Midnight Youth

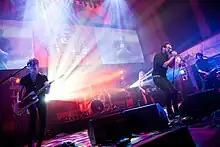

Midnight Youth were a New Zealand rock band formed in 2006. Their debut album, "The Brave Don't Run", was released in 2009 in New Zealand and Australia. The band subsequently toured and played festivals across Australasia, the United States and Asia. Their second and last studio album, "World Comes Calling", was released in October 2011. They played their last show on 2 March 2013.